Wendy Tuck

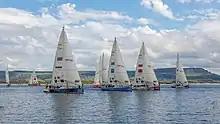
Clipper 70s setting out on the race on Lough Foyle.

Tuck first took part as a Skipper in the Clipper Round the World race in 2015–16, becoming the first Australian woman to do so. In 2017-2018 she became the only Australian to repeat the challenge skippering the 70-foot yacht, Sanya Serenity Coast, over 40,000 nautical miles and six oceans. The yachts are named after the tall ship clippers that raced tea to England. Tuck's crew was not constant and changed regularly throughout the race. On 27 July 2018 12.36 (UTC) she crossed the finish line becoming the first female skipper to win the Clipper Round the World race (or any Round the World yacht race). The second-placed yacht was also skippered by a woman, Nikki Henderson.